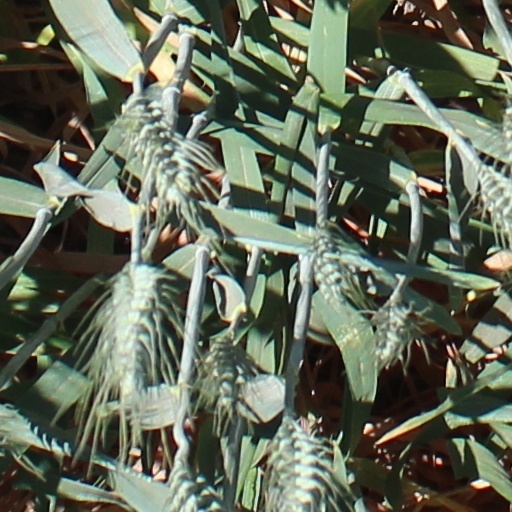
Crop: wheat